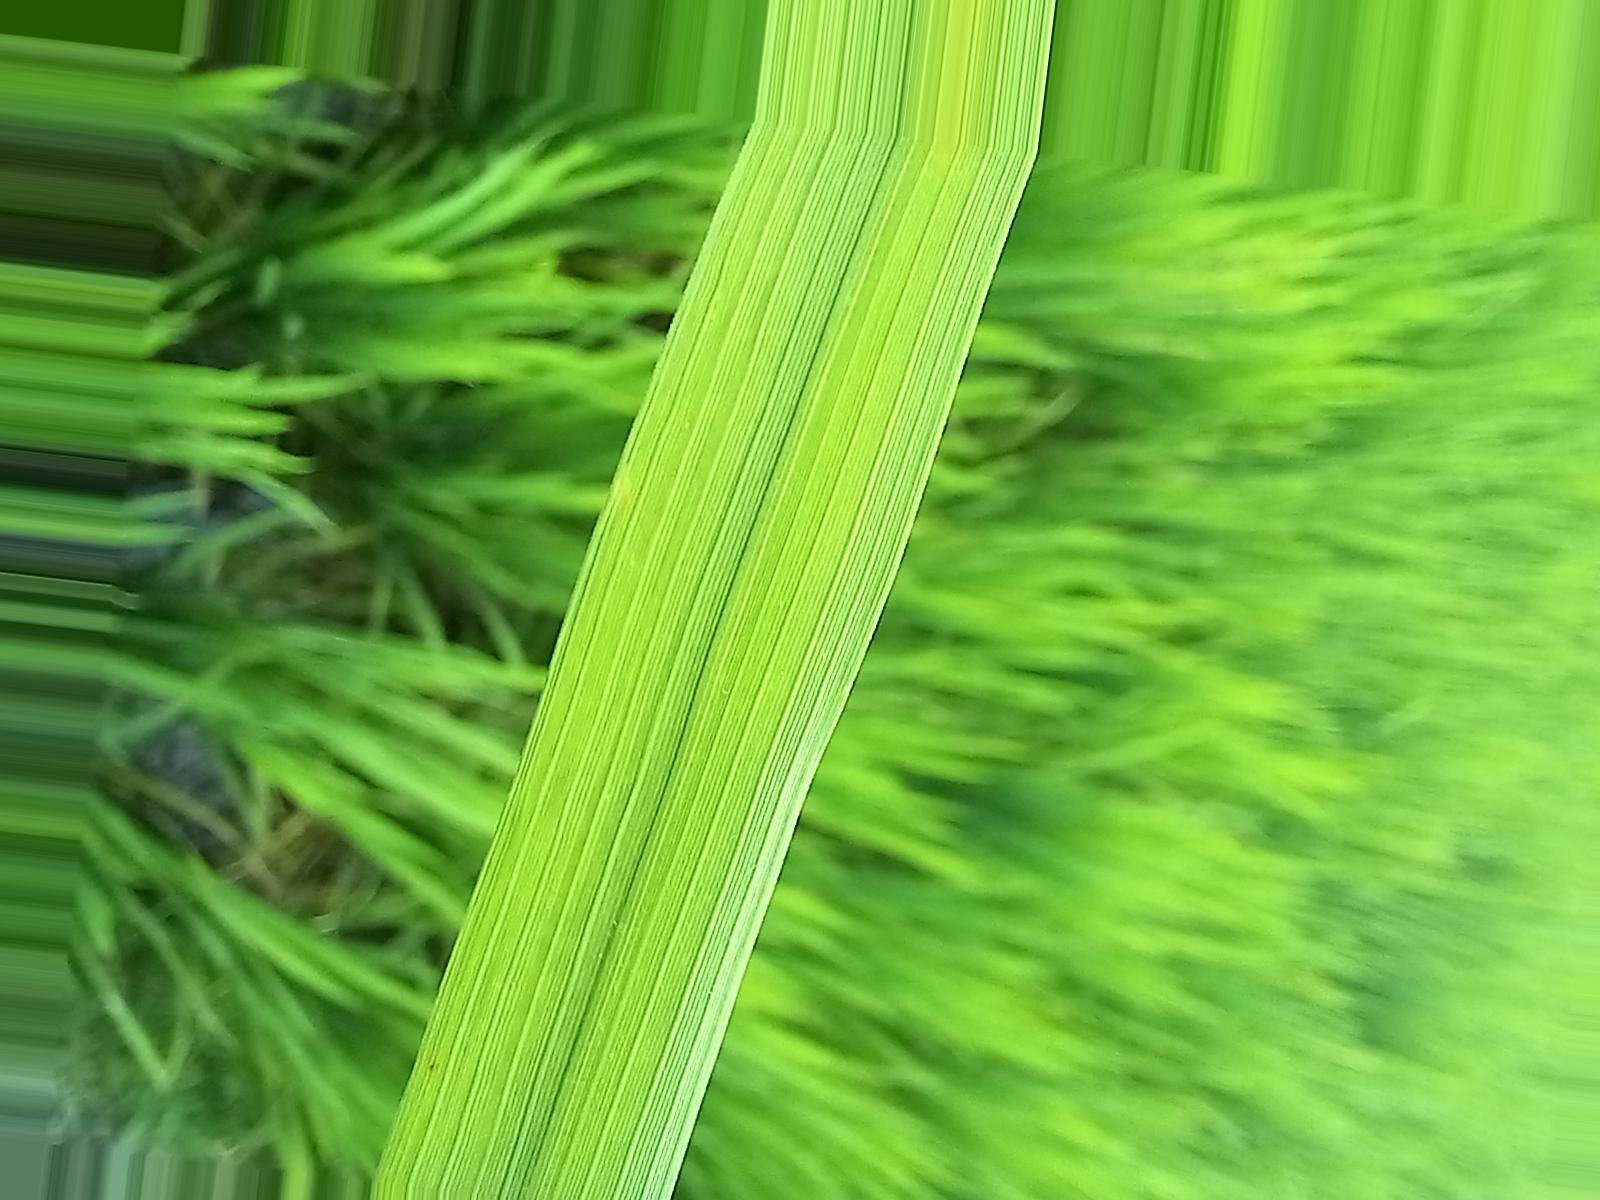
Nhãn: Healthy